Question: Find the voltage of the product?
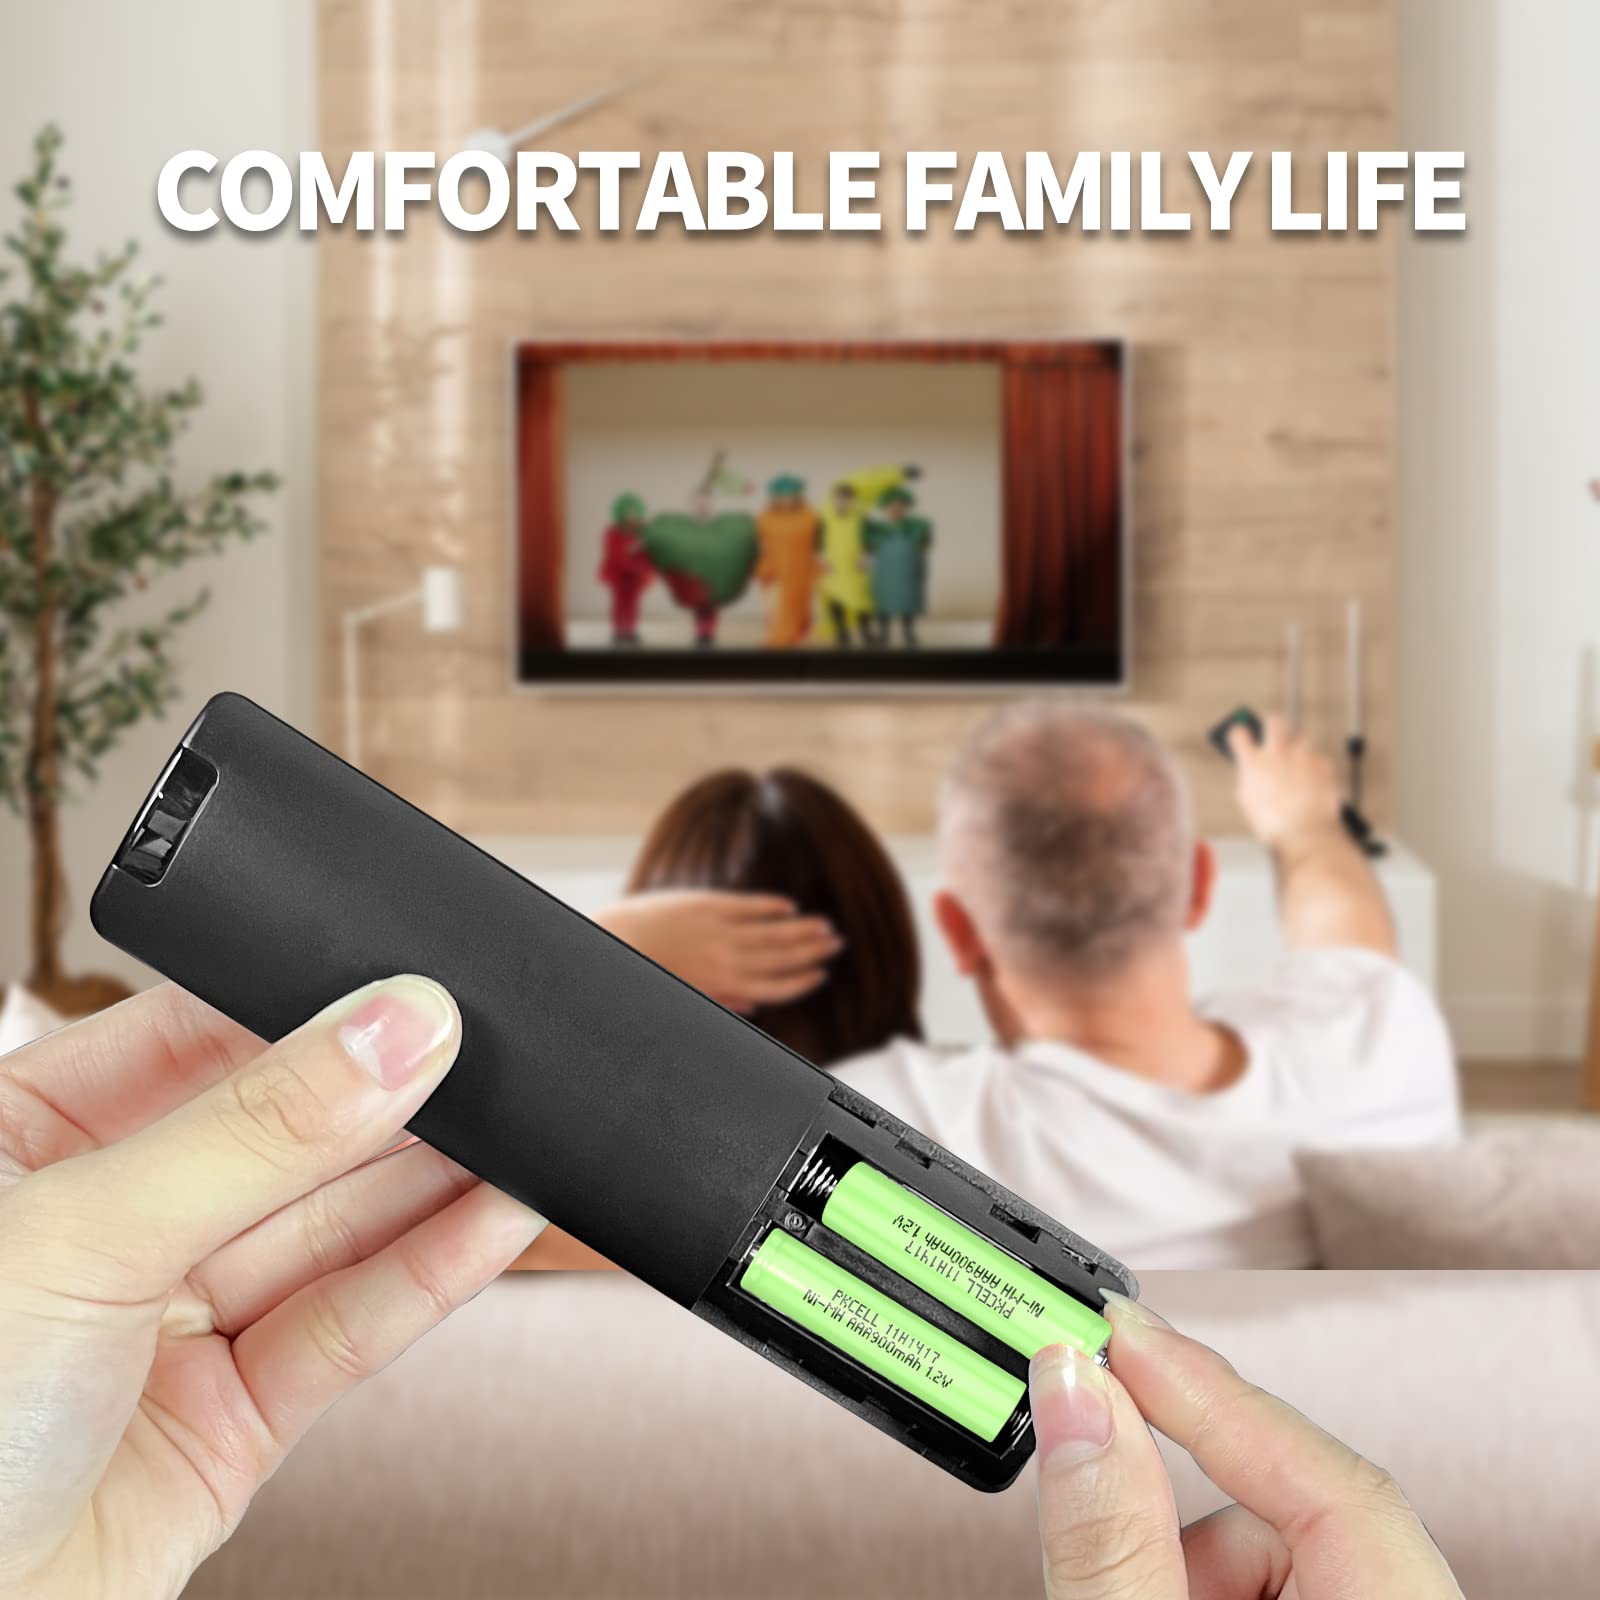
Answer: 1.2 volt